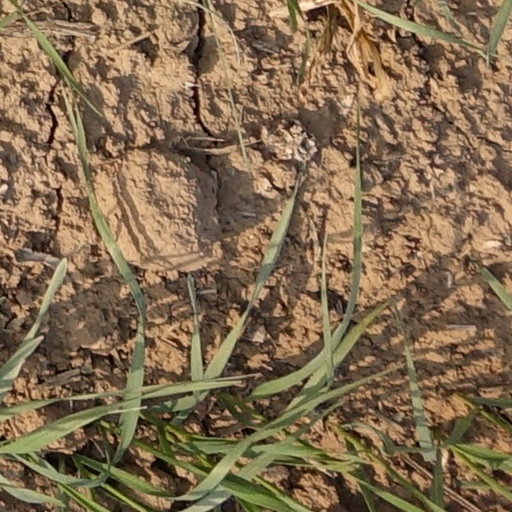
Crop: wheat